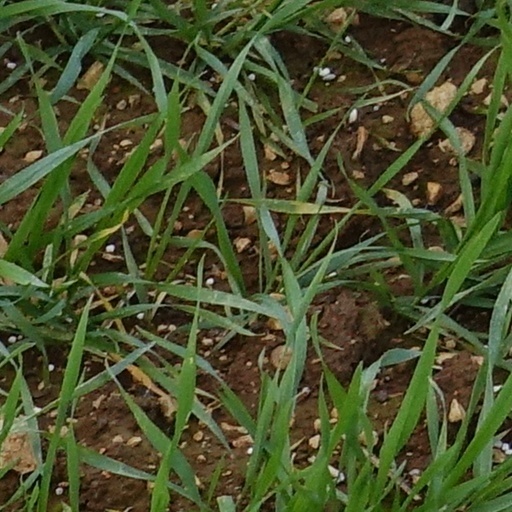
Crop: wheat